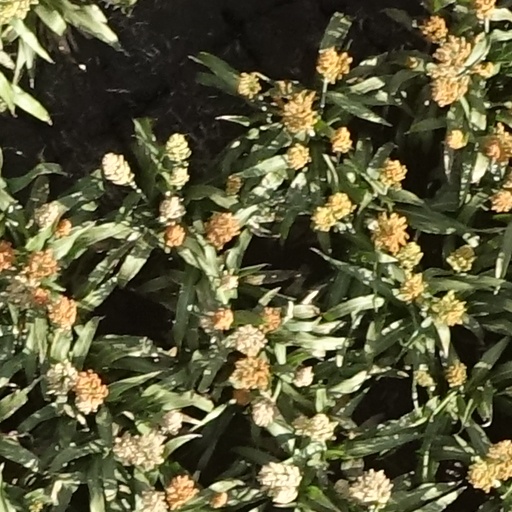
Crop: sorghum